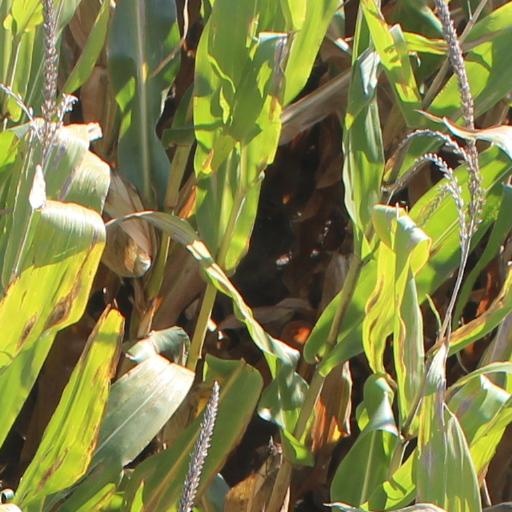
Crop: maize; corn